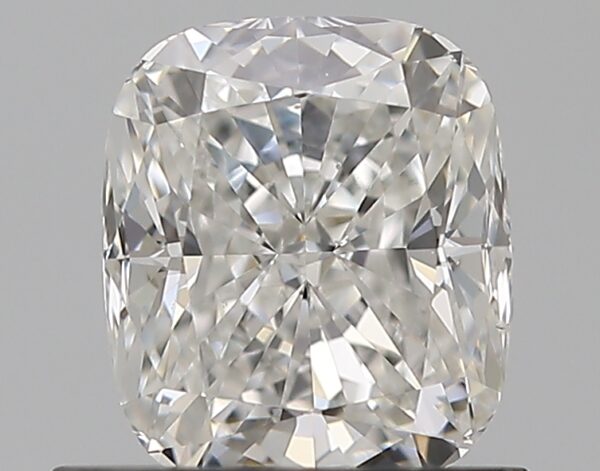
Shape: cushion
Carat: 0.82
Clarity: VS2
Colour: F
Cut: EX
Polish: EX
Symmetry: EX
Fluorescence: F
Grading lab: GIA
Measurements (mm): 5.82 x 5.01 x 3.39